Abdullah the Butcher

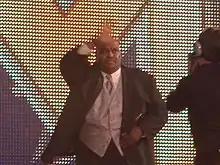
Abdullah the Butcher at his WWE Hall of Fame induction in 2011

During July 2009, he wrestled in Dragon Gate and Hustle. He also wrestled at the New Japan Pro-Wrestling supershow Wrestle Kingdom IV in Tokyo Dome on January 4, 2010, as well as wrestling for Japanese independent promotion Osaka Pro Wrestling. In 2009, Abdullah made an appearance at the Decatur Book Festival, facing off against author Michael Muhammad Knight. Abdullah pummeled Knight with chairs, forks, and a water cooler, not even stepping into the ring. Knight was taken from the festival in an ambulance and received 46 stitches. It was Right After Wrestling in March 2011, hosted by Arda Ocal and Jimmy Korderas, that Abdullah admitted his favorite wrestler to face was actually Lou Thesz. His last match was on October 9, 2010, in a draw against Bull Buchanan at GCW Southern Legends Fan Fest. Also in 2011, Abdullah returned to Georgia Championship Wrestling as a mentor and adviser to a local wrestler known as The Congo Warrior. On October 20, 2018, it was announced that Abdullah would have his retirement ceremony during the Giant Baba 20th Anniversary Memorial Show on February 19, 2019, at Sumo Hall in Tokyo.